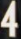
Number: 4